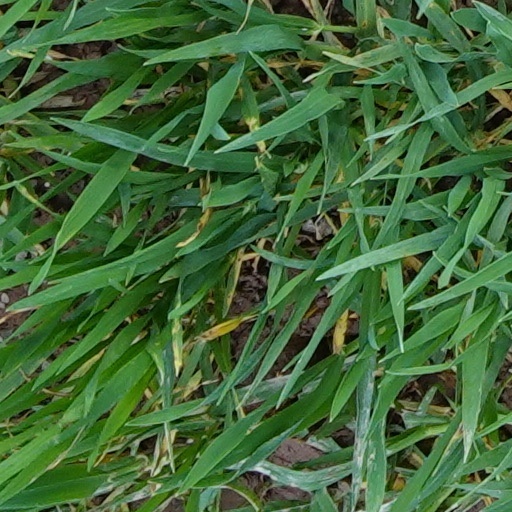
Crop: wheat